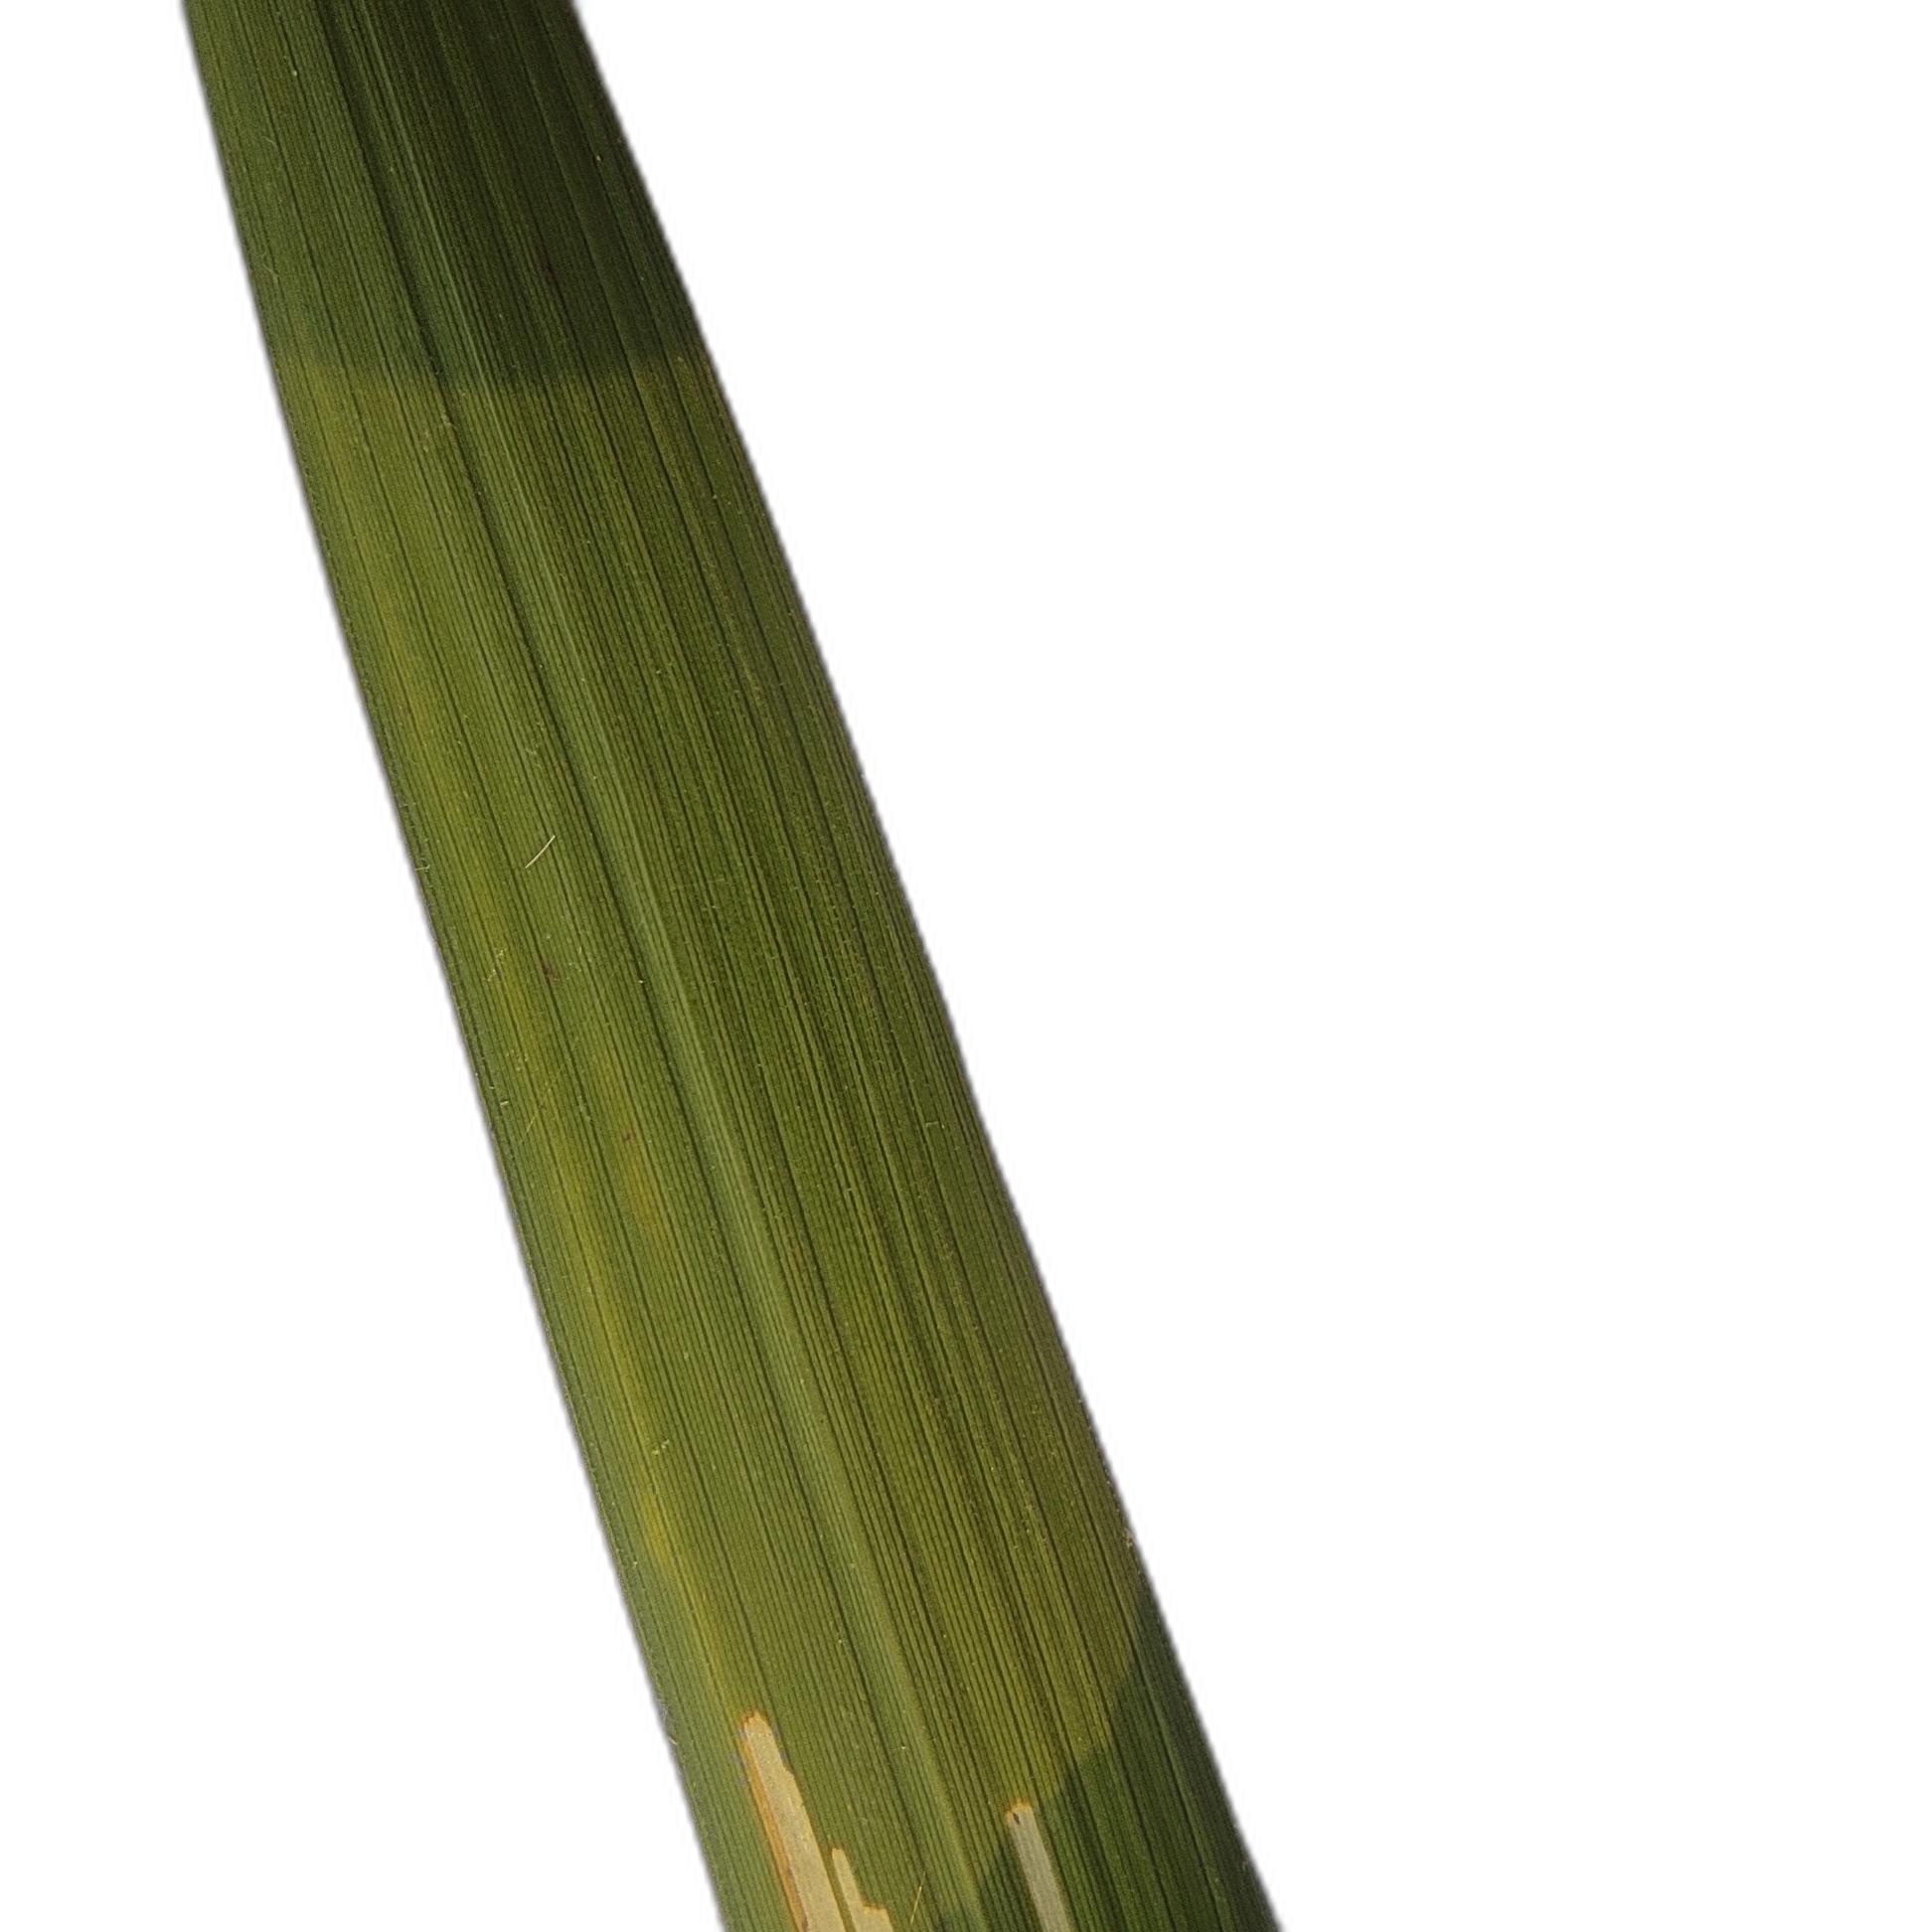
Label: Rice Leaffolder